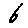
Label: 6